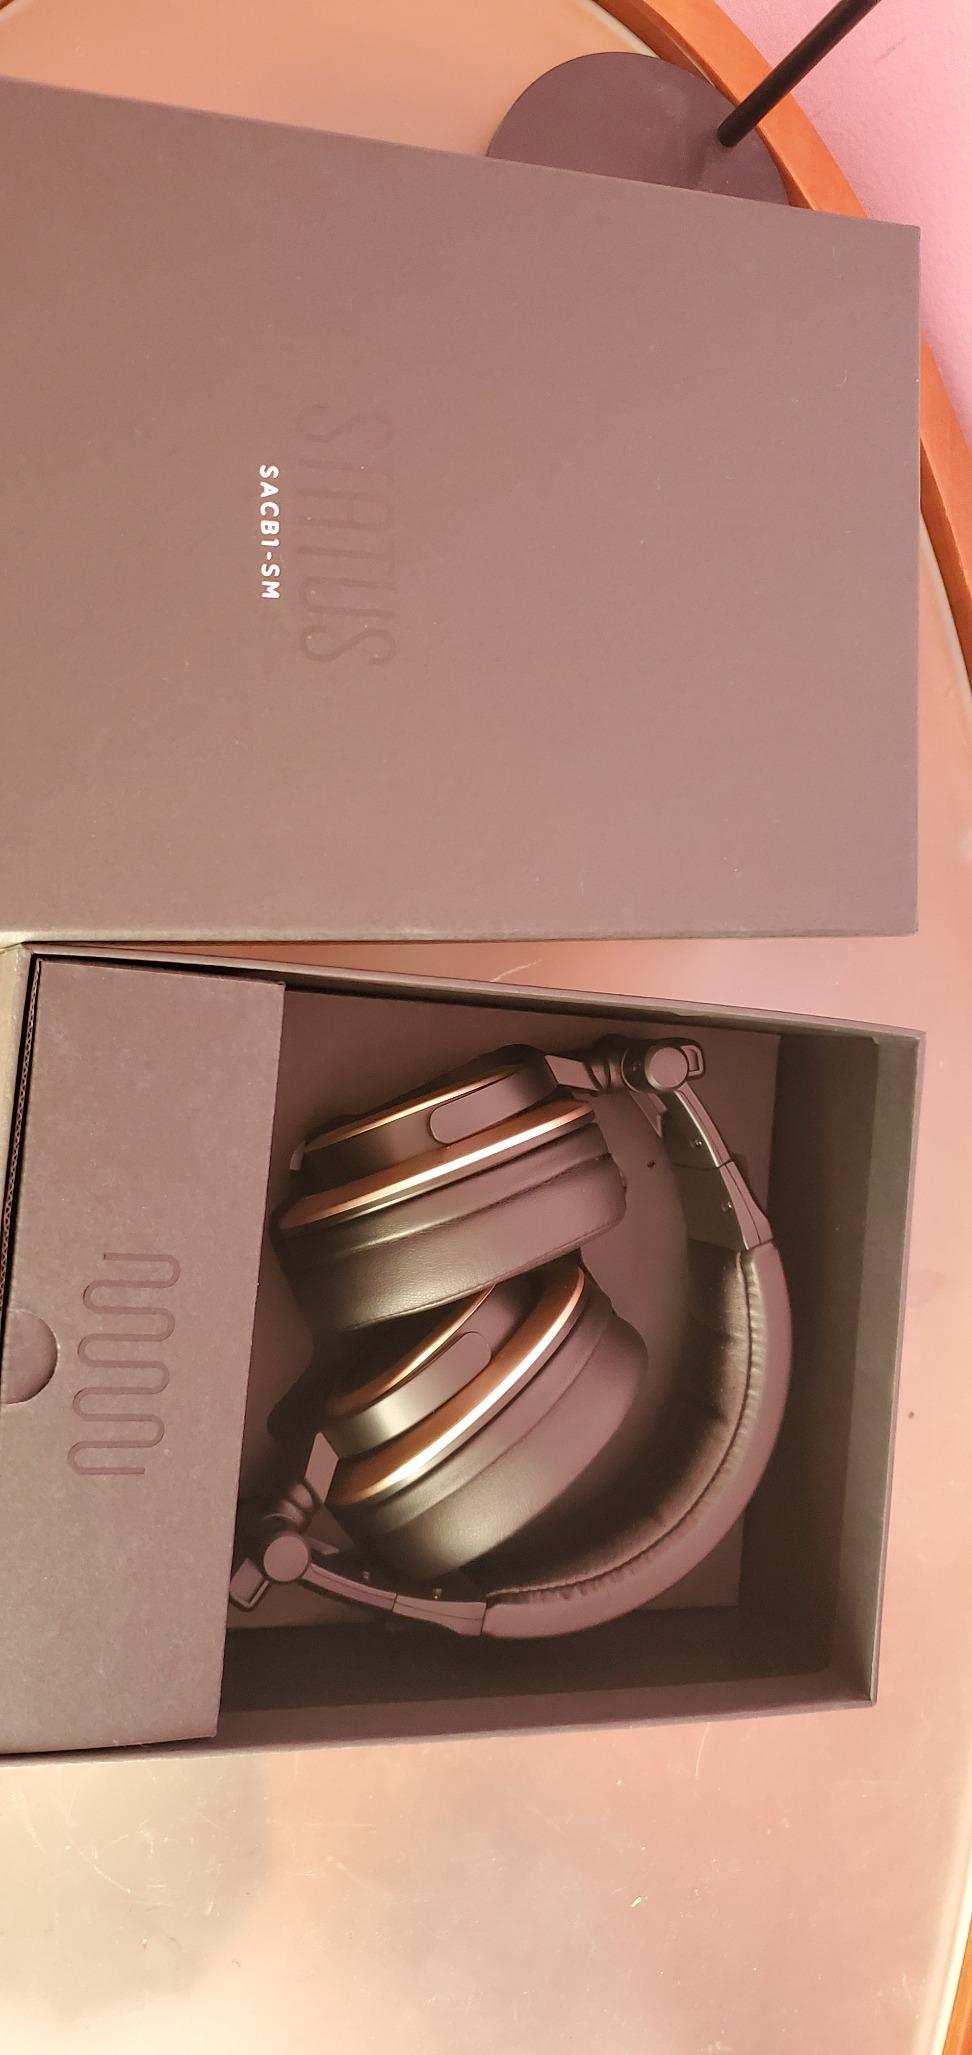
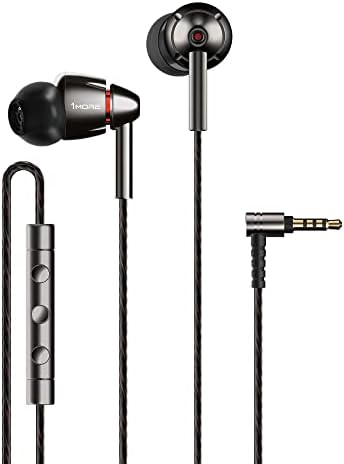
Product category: headphones
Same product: no